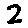
Label: 2